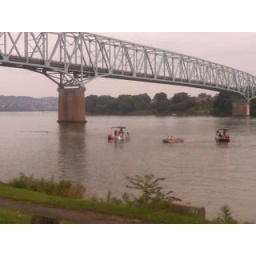
Parachutist landed in river by Monaca-Rochester bridge